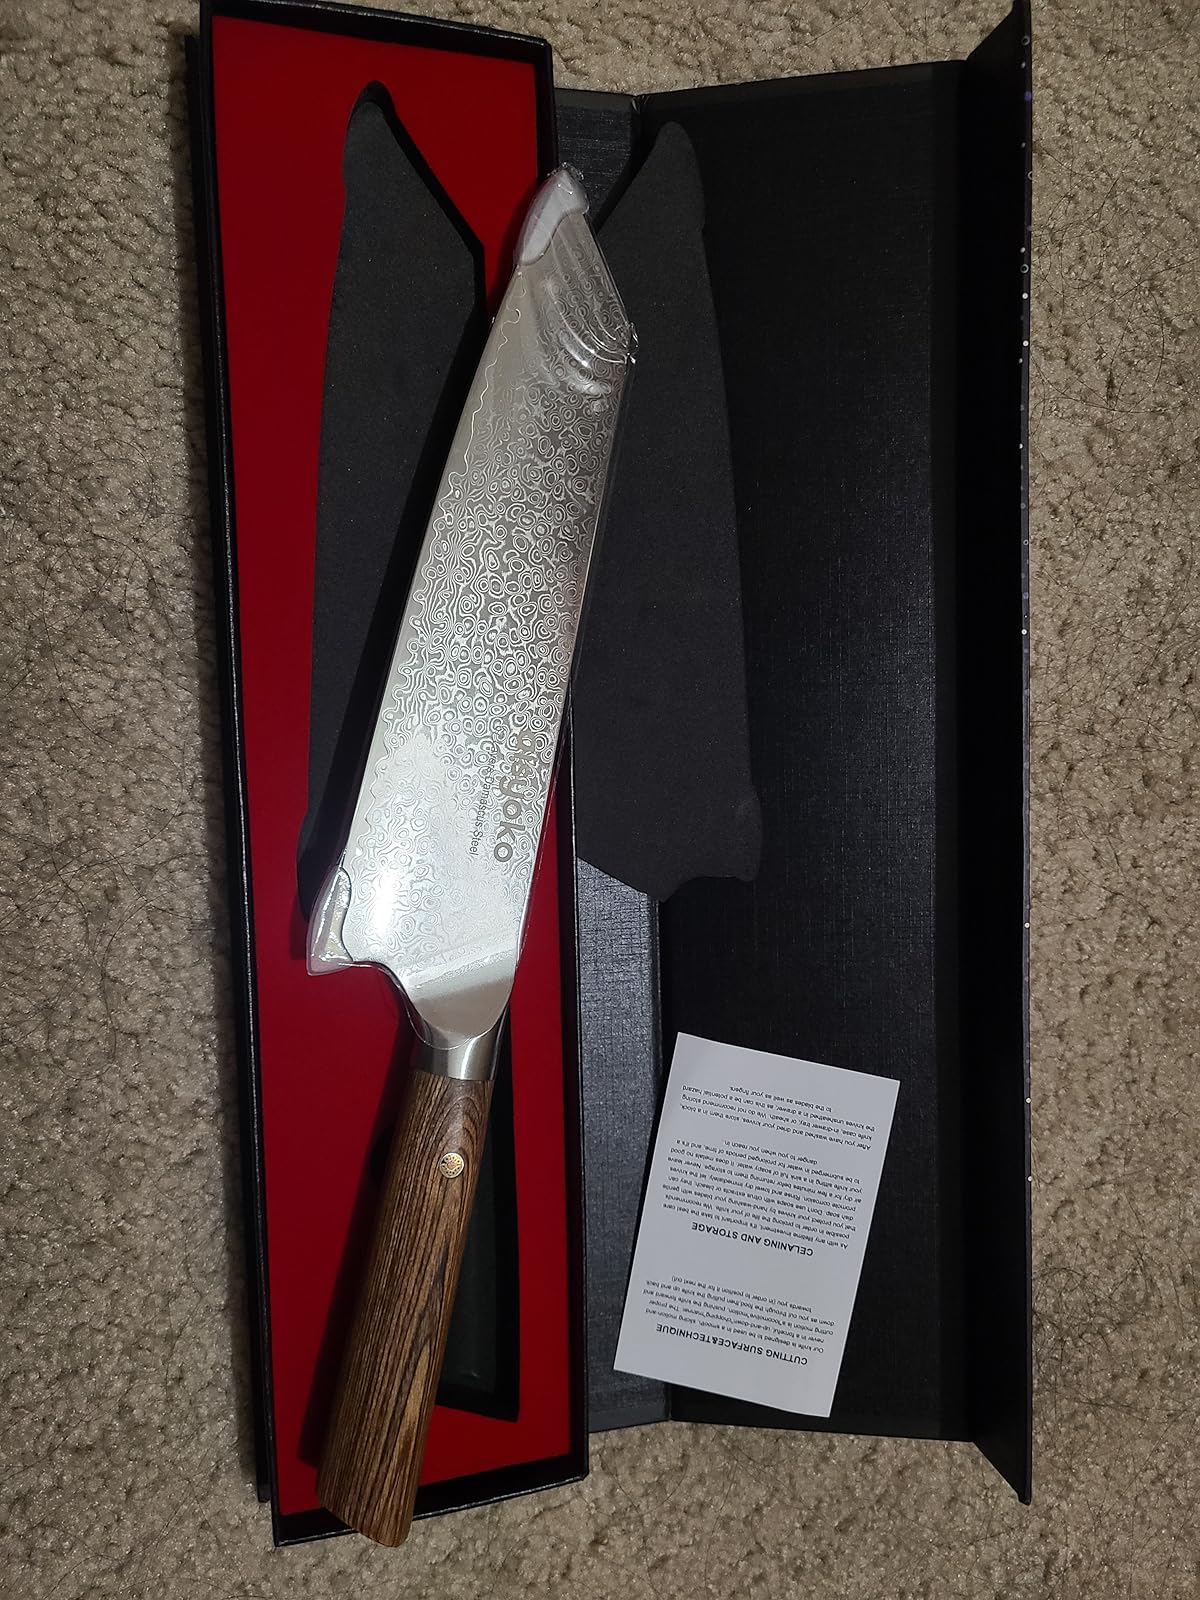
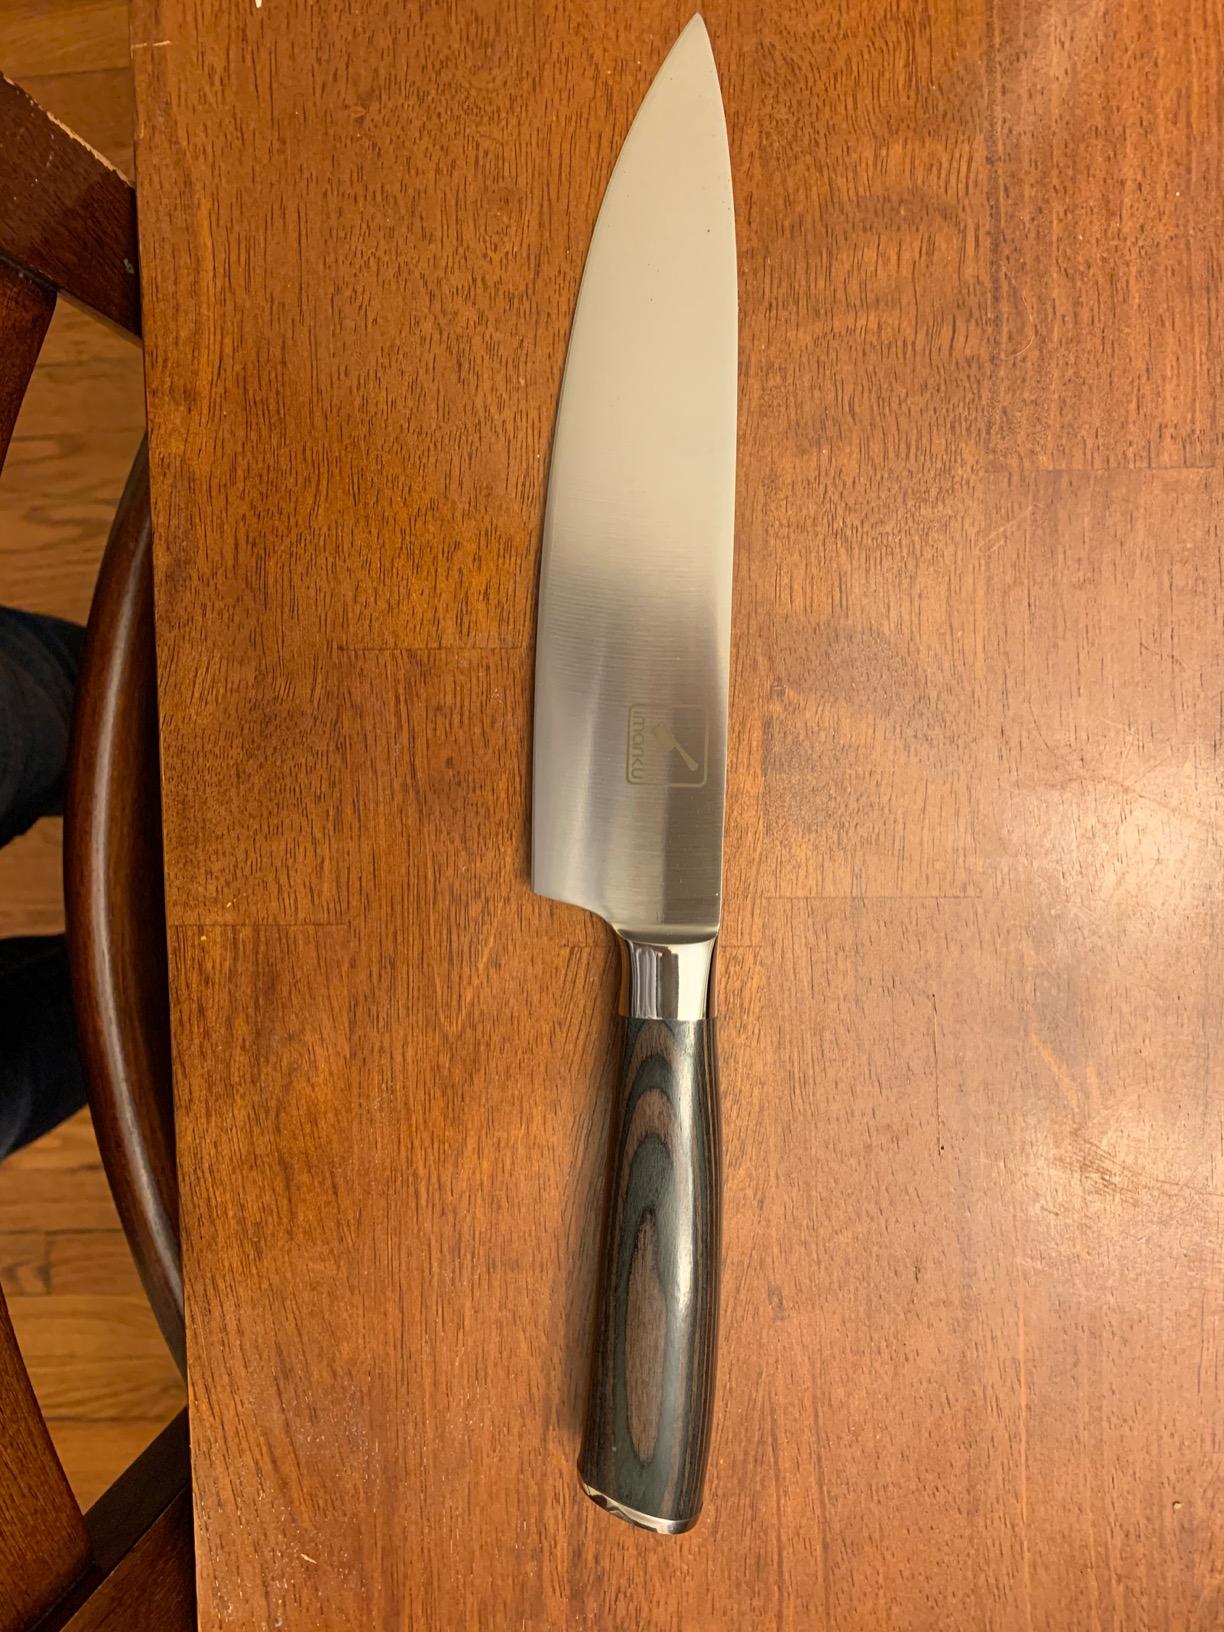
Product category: items_knife
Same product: no